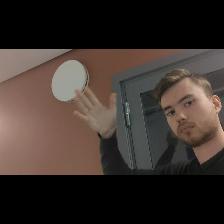
Label: Human